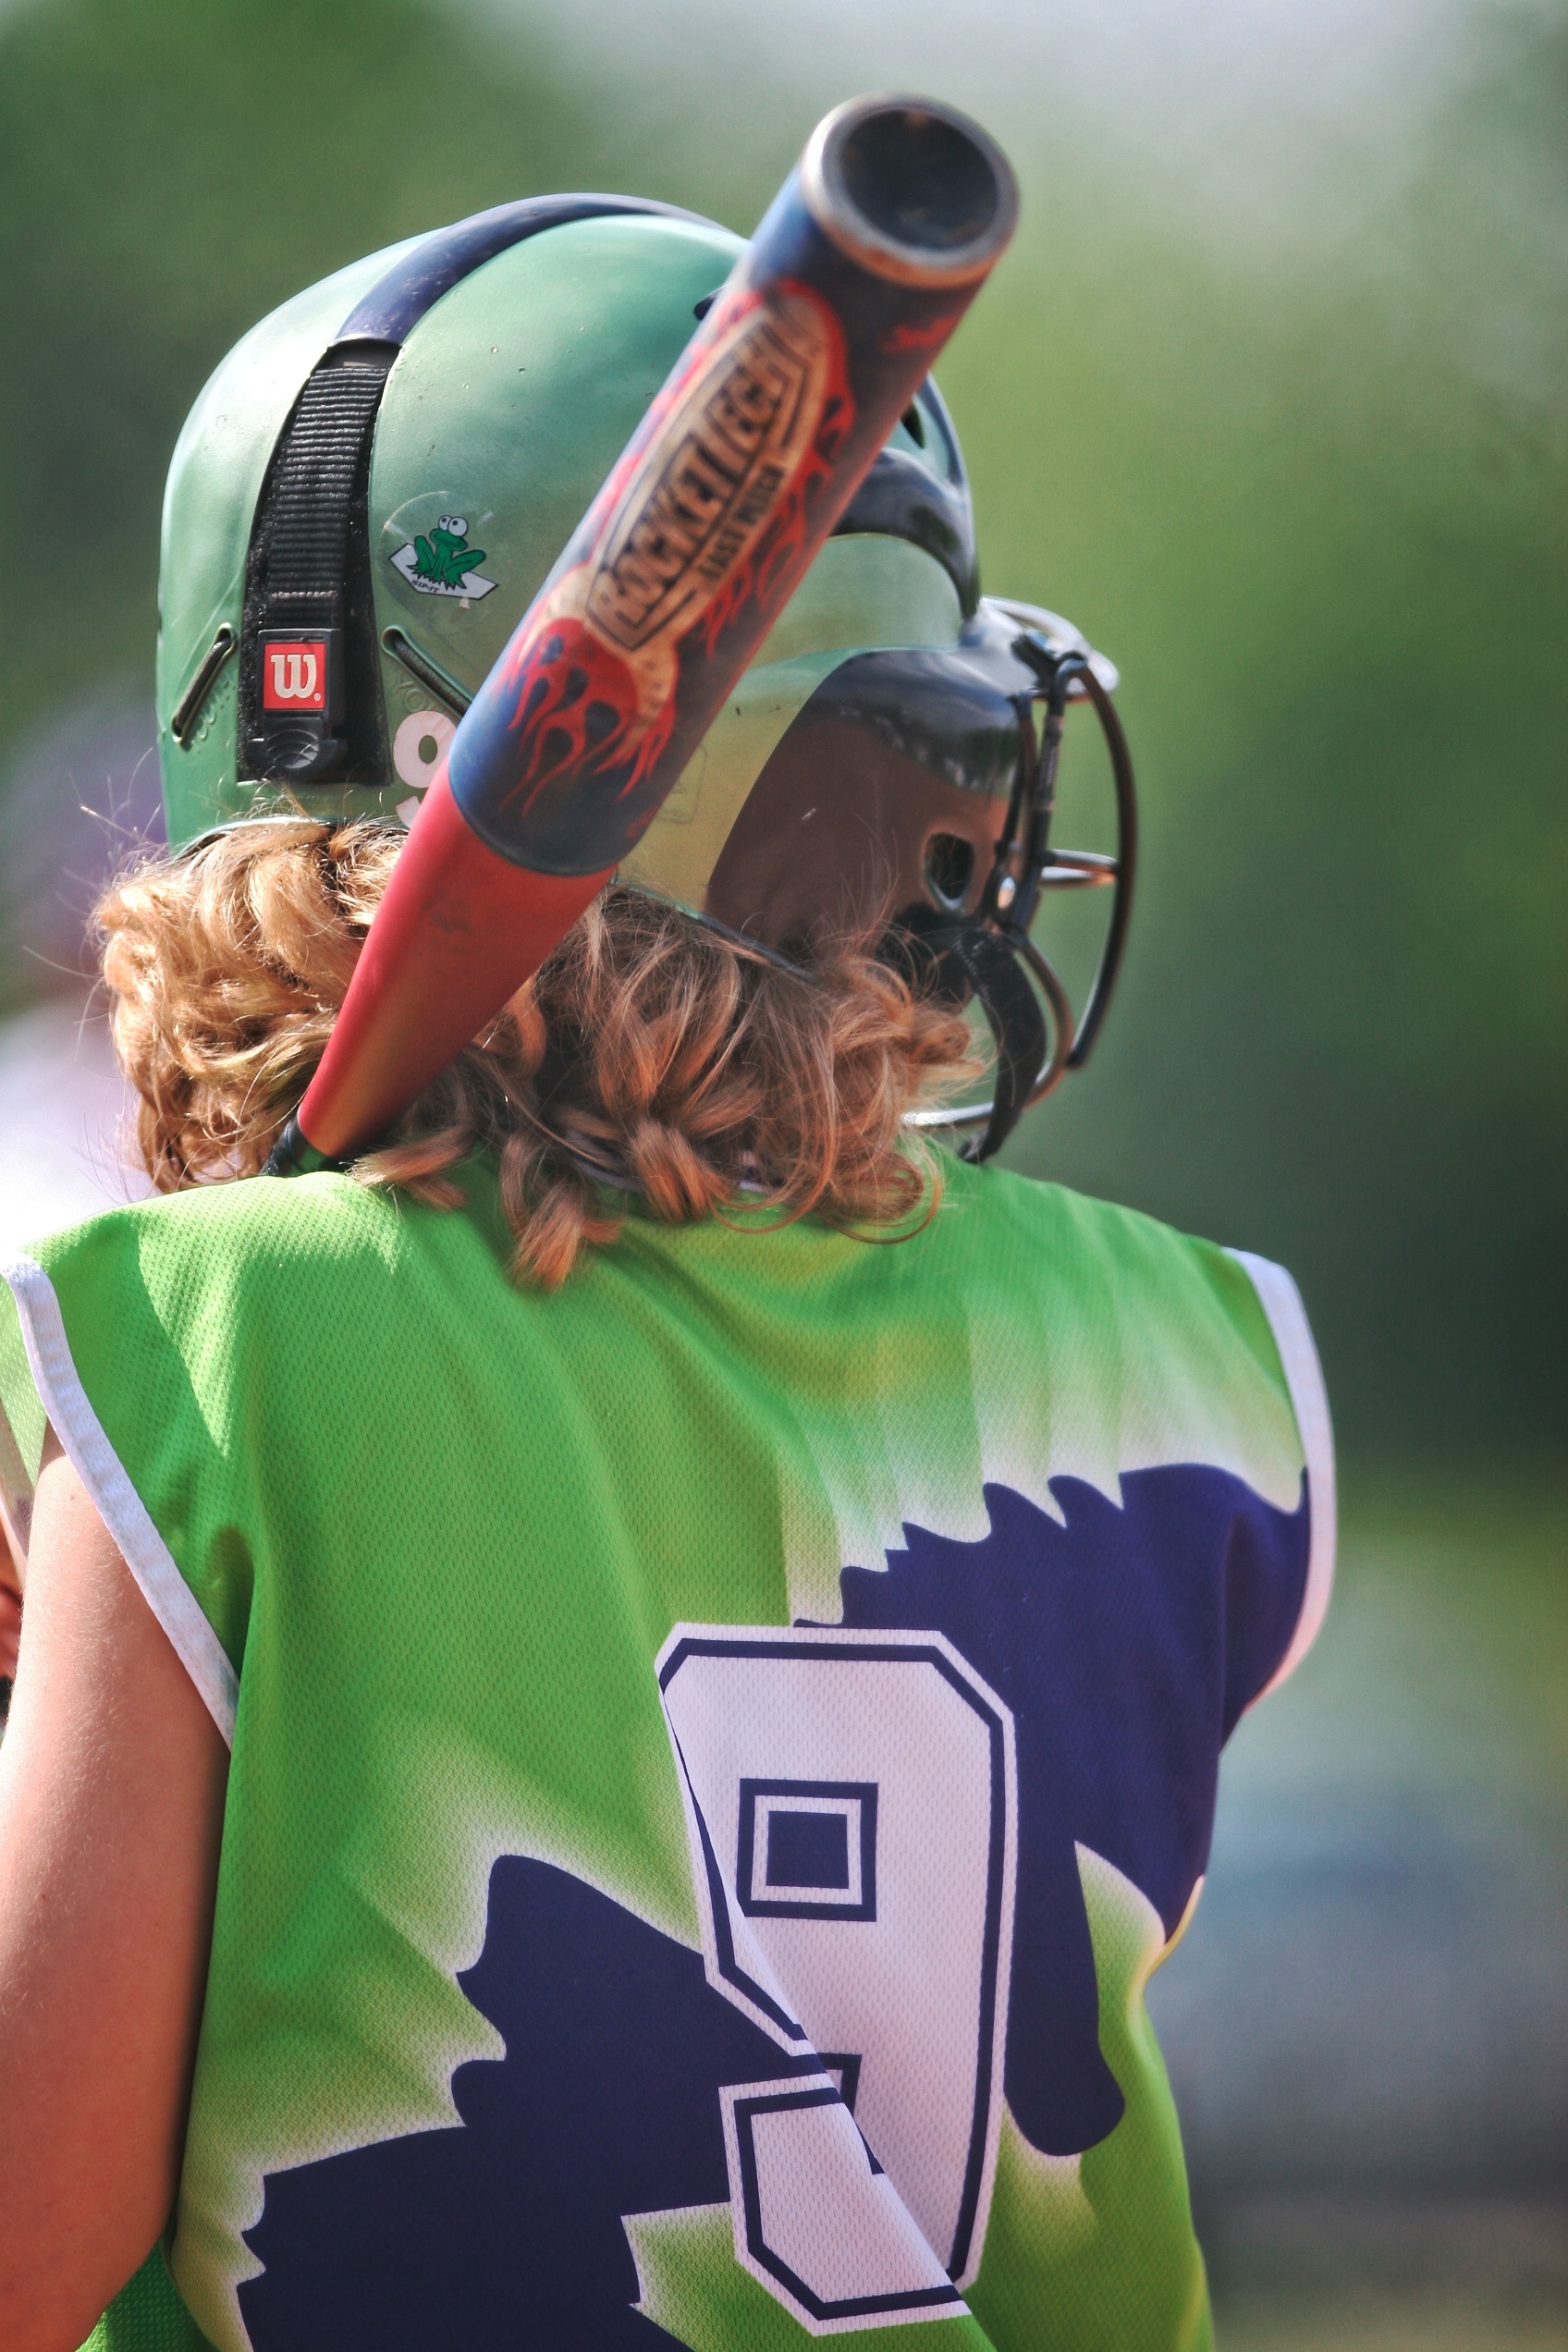
girl, sport, game, female, young, youth, player, teenager, batter, competition, sports, helmet, uniform, jockey, bat, athlete, softball